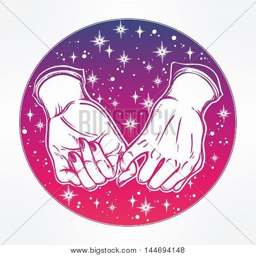
pinky promise , hand holding on the starry dreamy ethereal background .